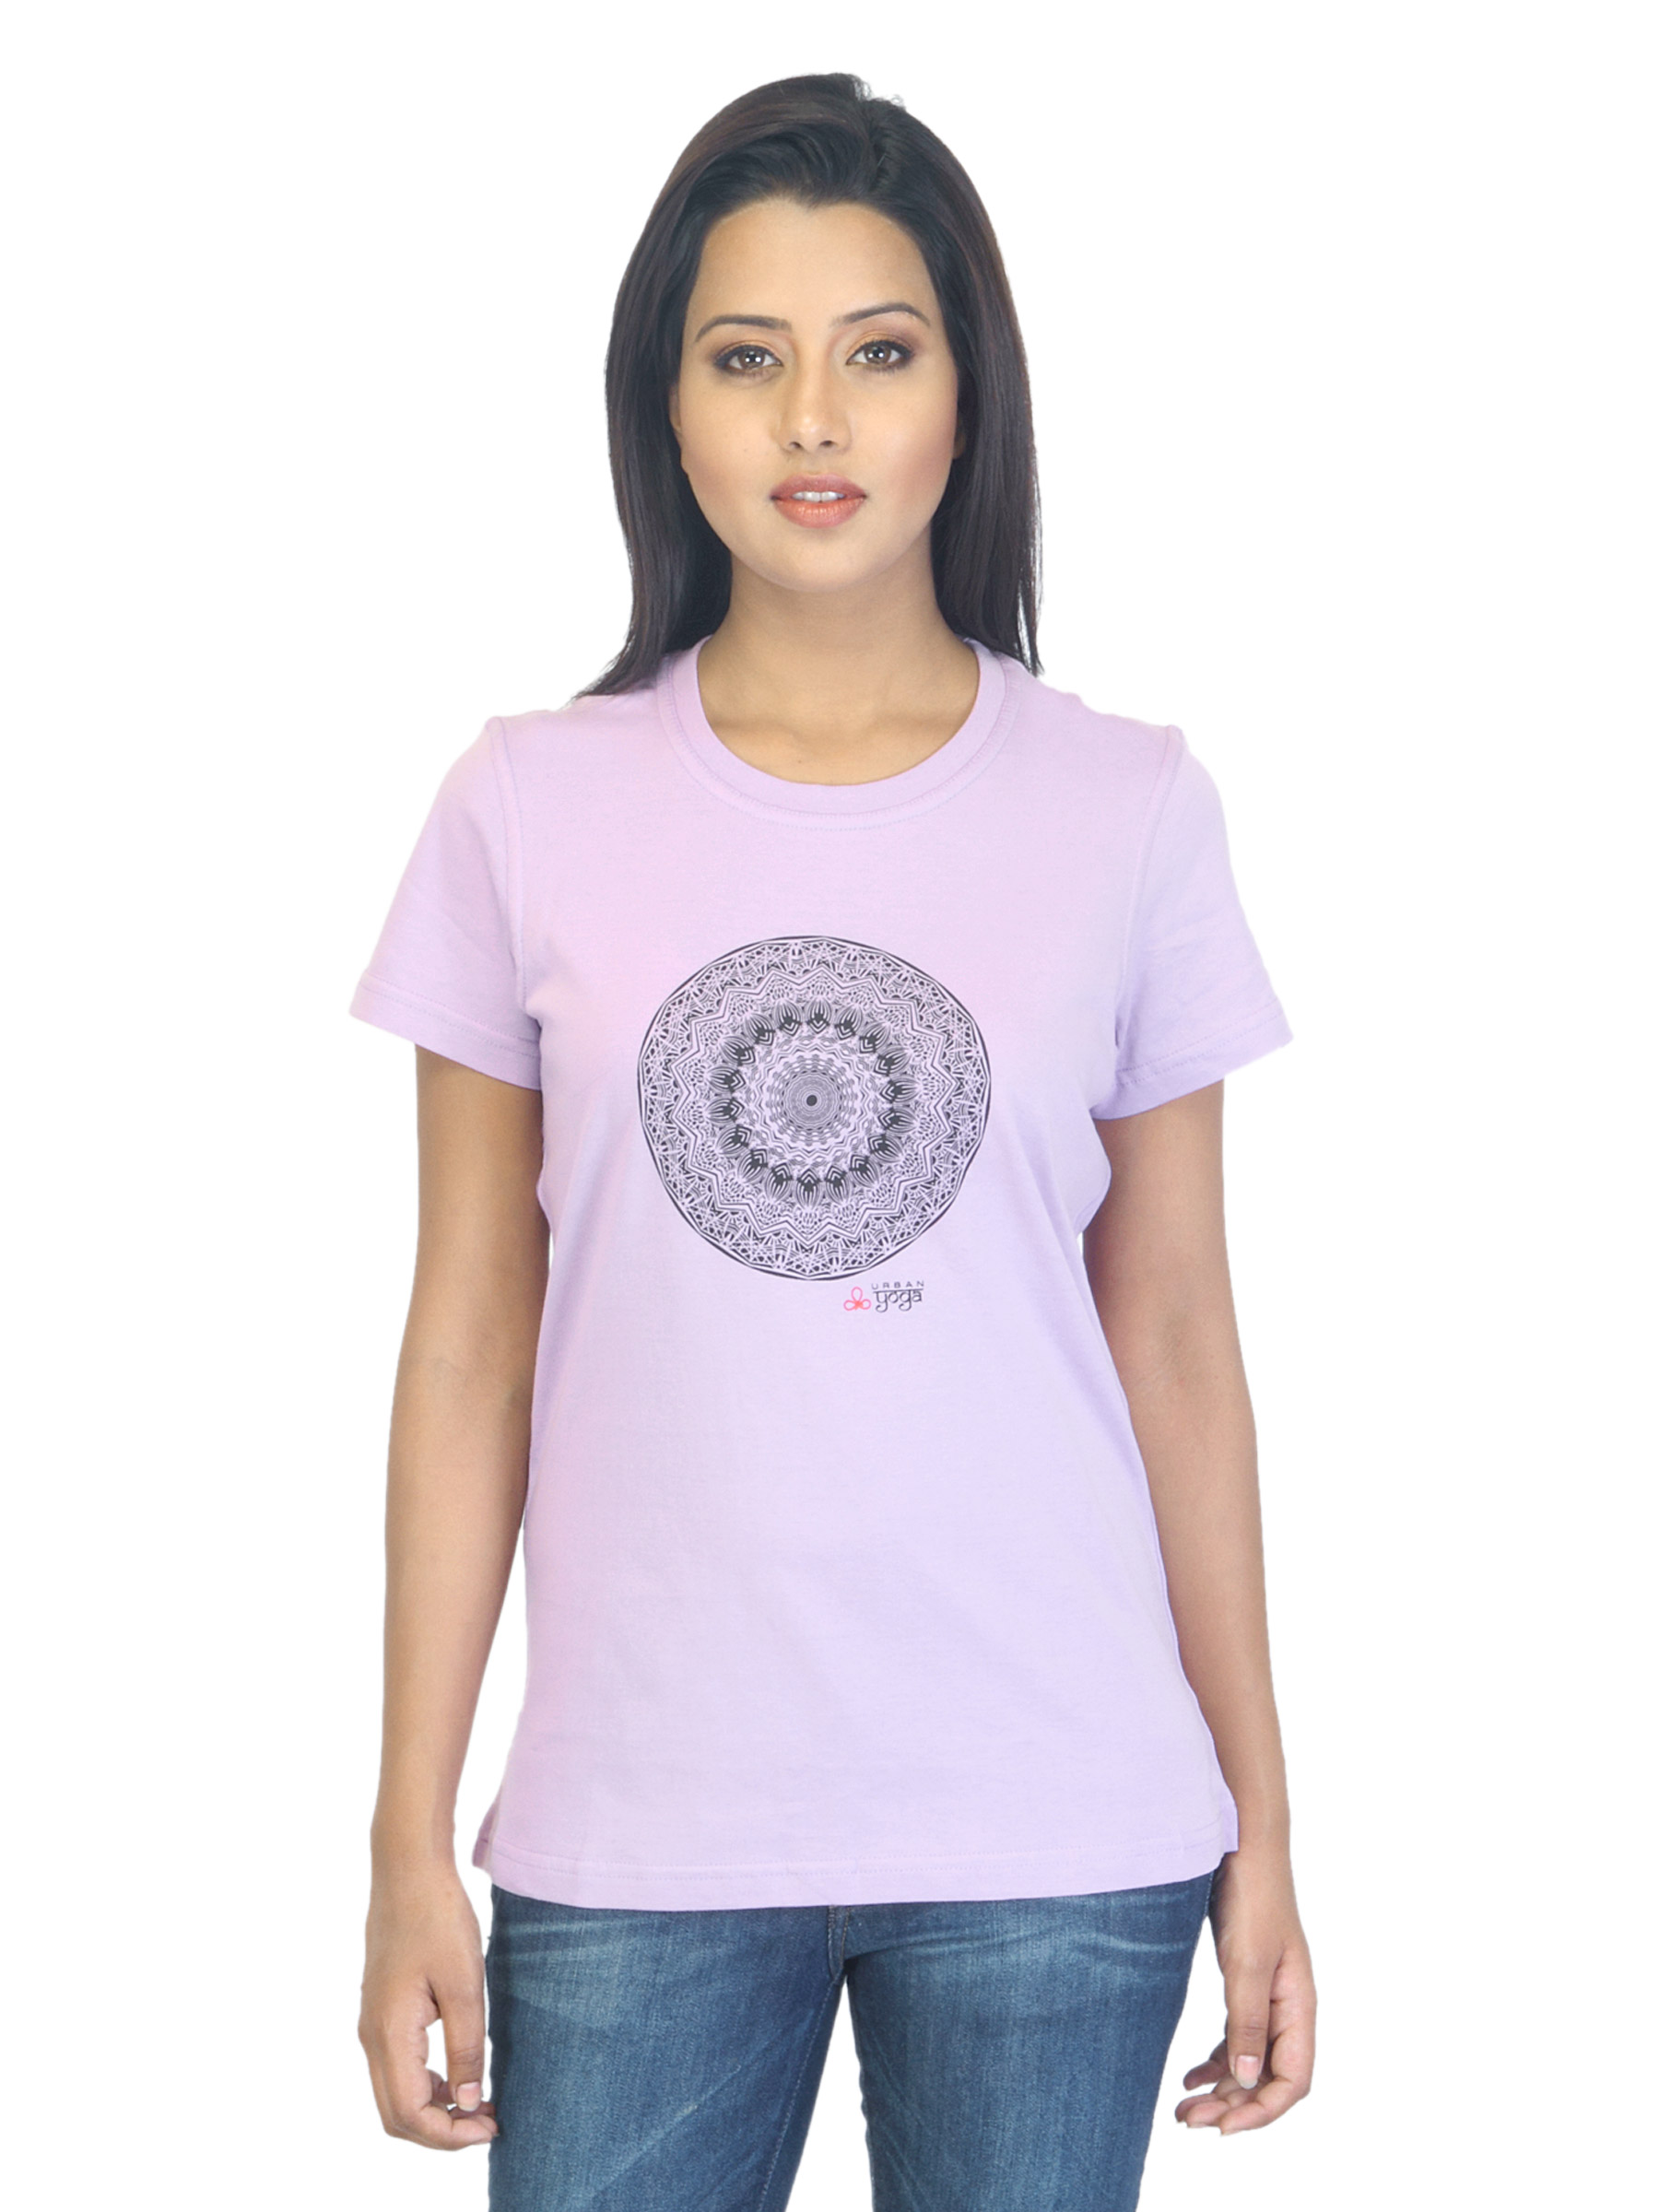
Urban Yoga Women Printed Lavender T-shirt
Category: Apparel / Topwear / Tshirts
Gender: Women
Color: Lavender
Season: Summer 2012
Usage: Casual